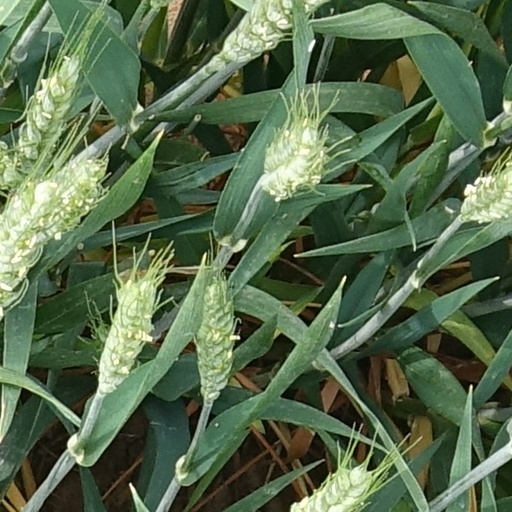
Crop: wheat